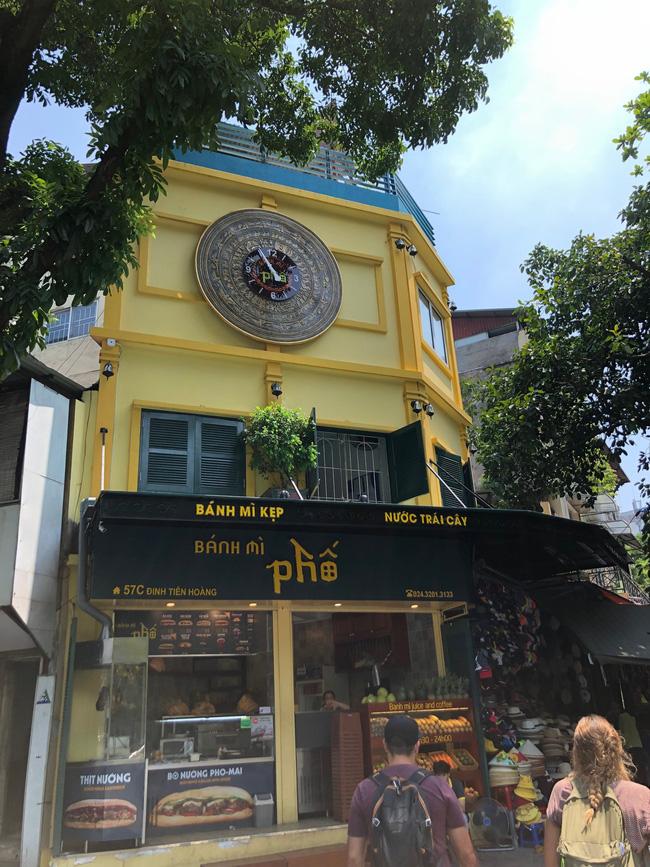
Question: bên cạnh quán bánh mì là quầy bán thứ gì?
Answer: bên cạnh là quầy bán nón lá